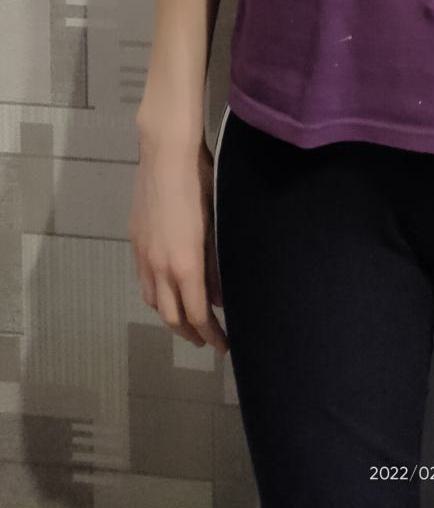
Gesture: no_gesture